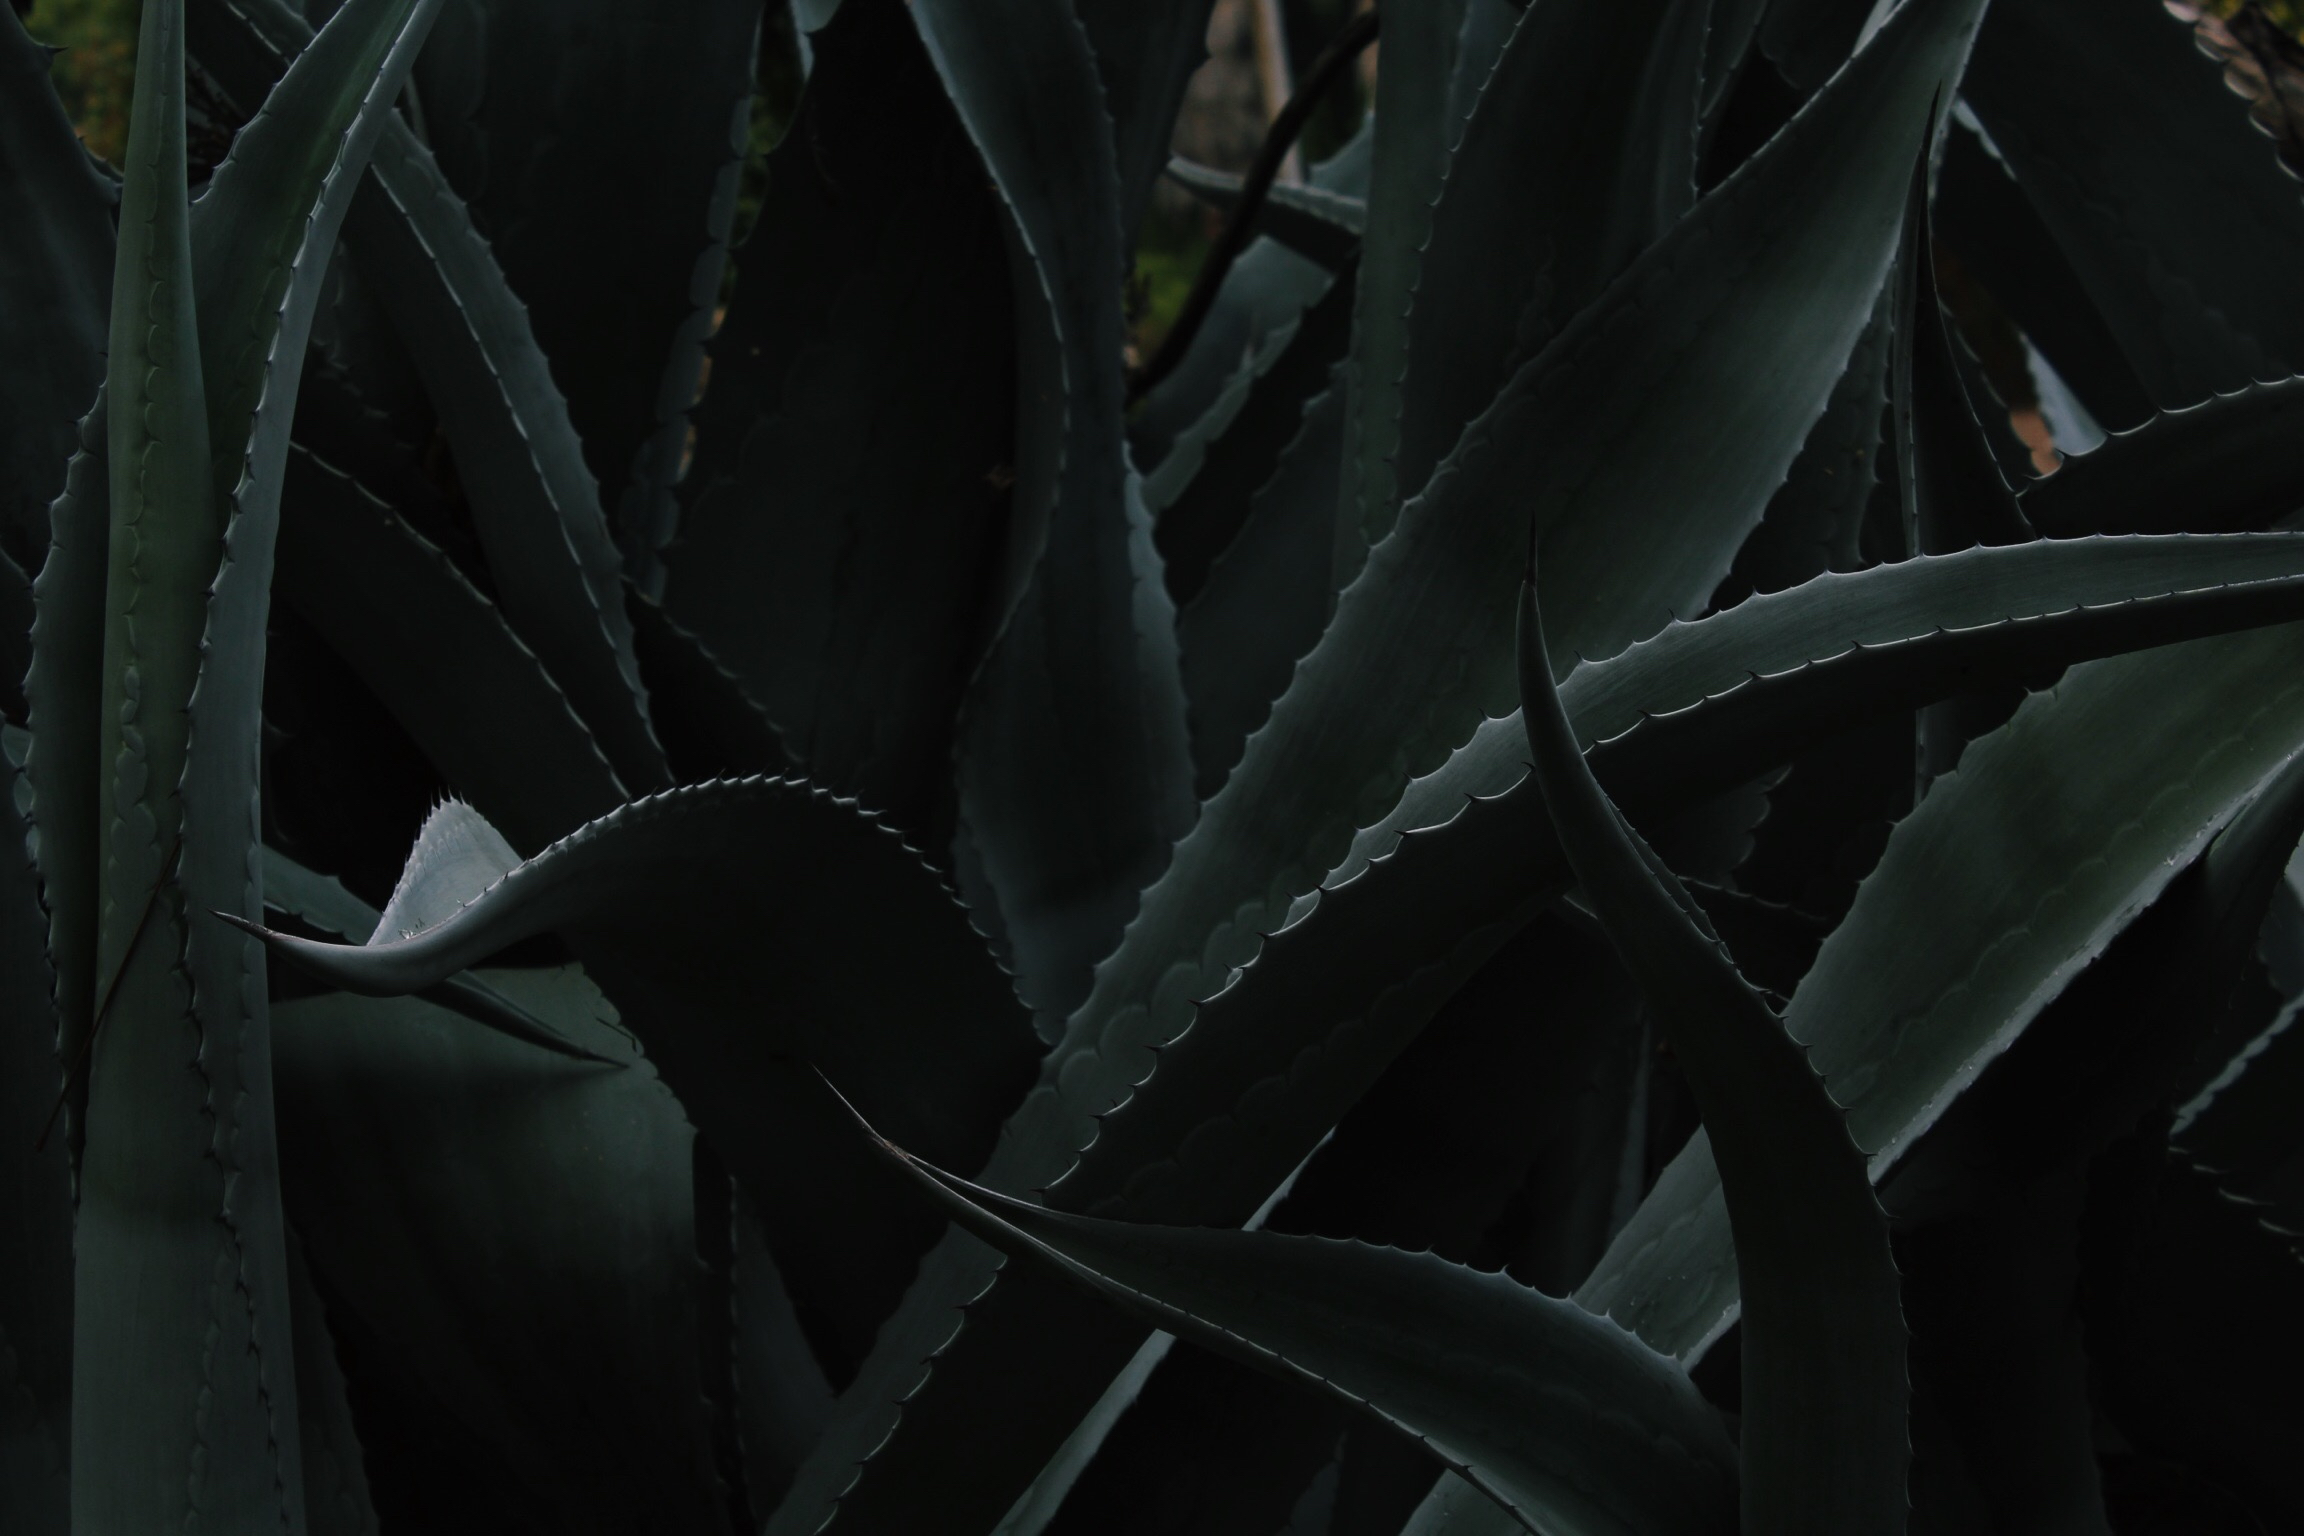
black and white, plant, leaf, flower, green, darkness, botany, succulent, black, monochrome, flora, botanical, macro photography, flowering plant, monochrome photography, plant stem, land plant